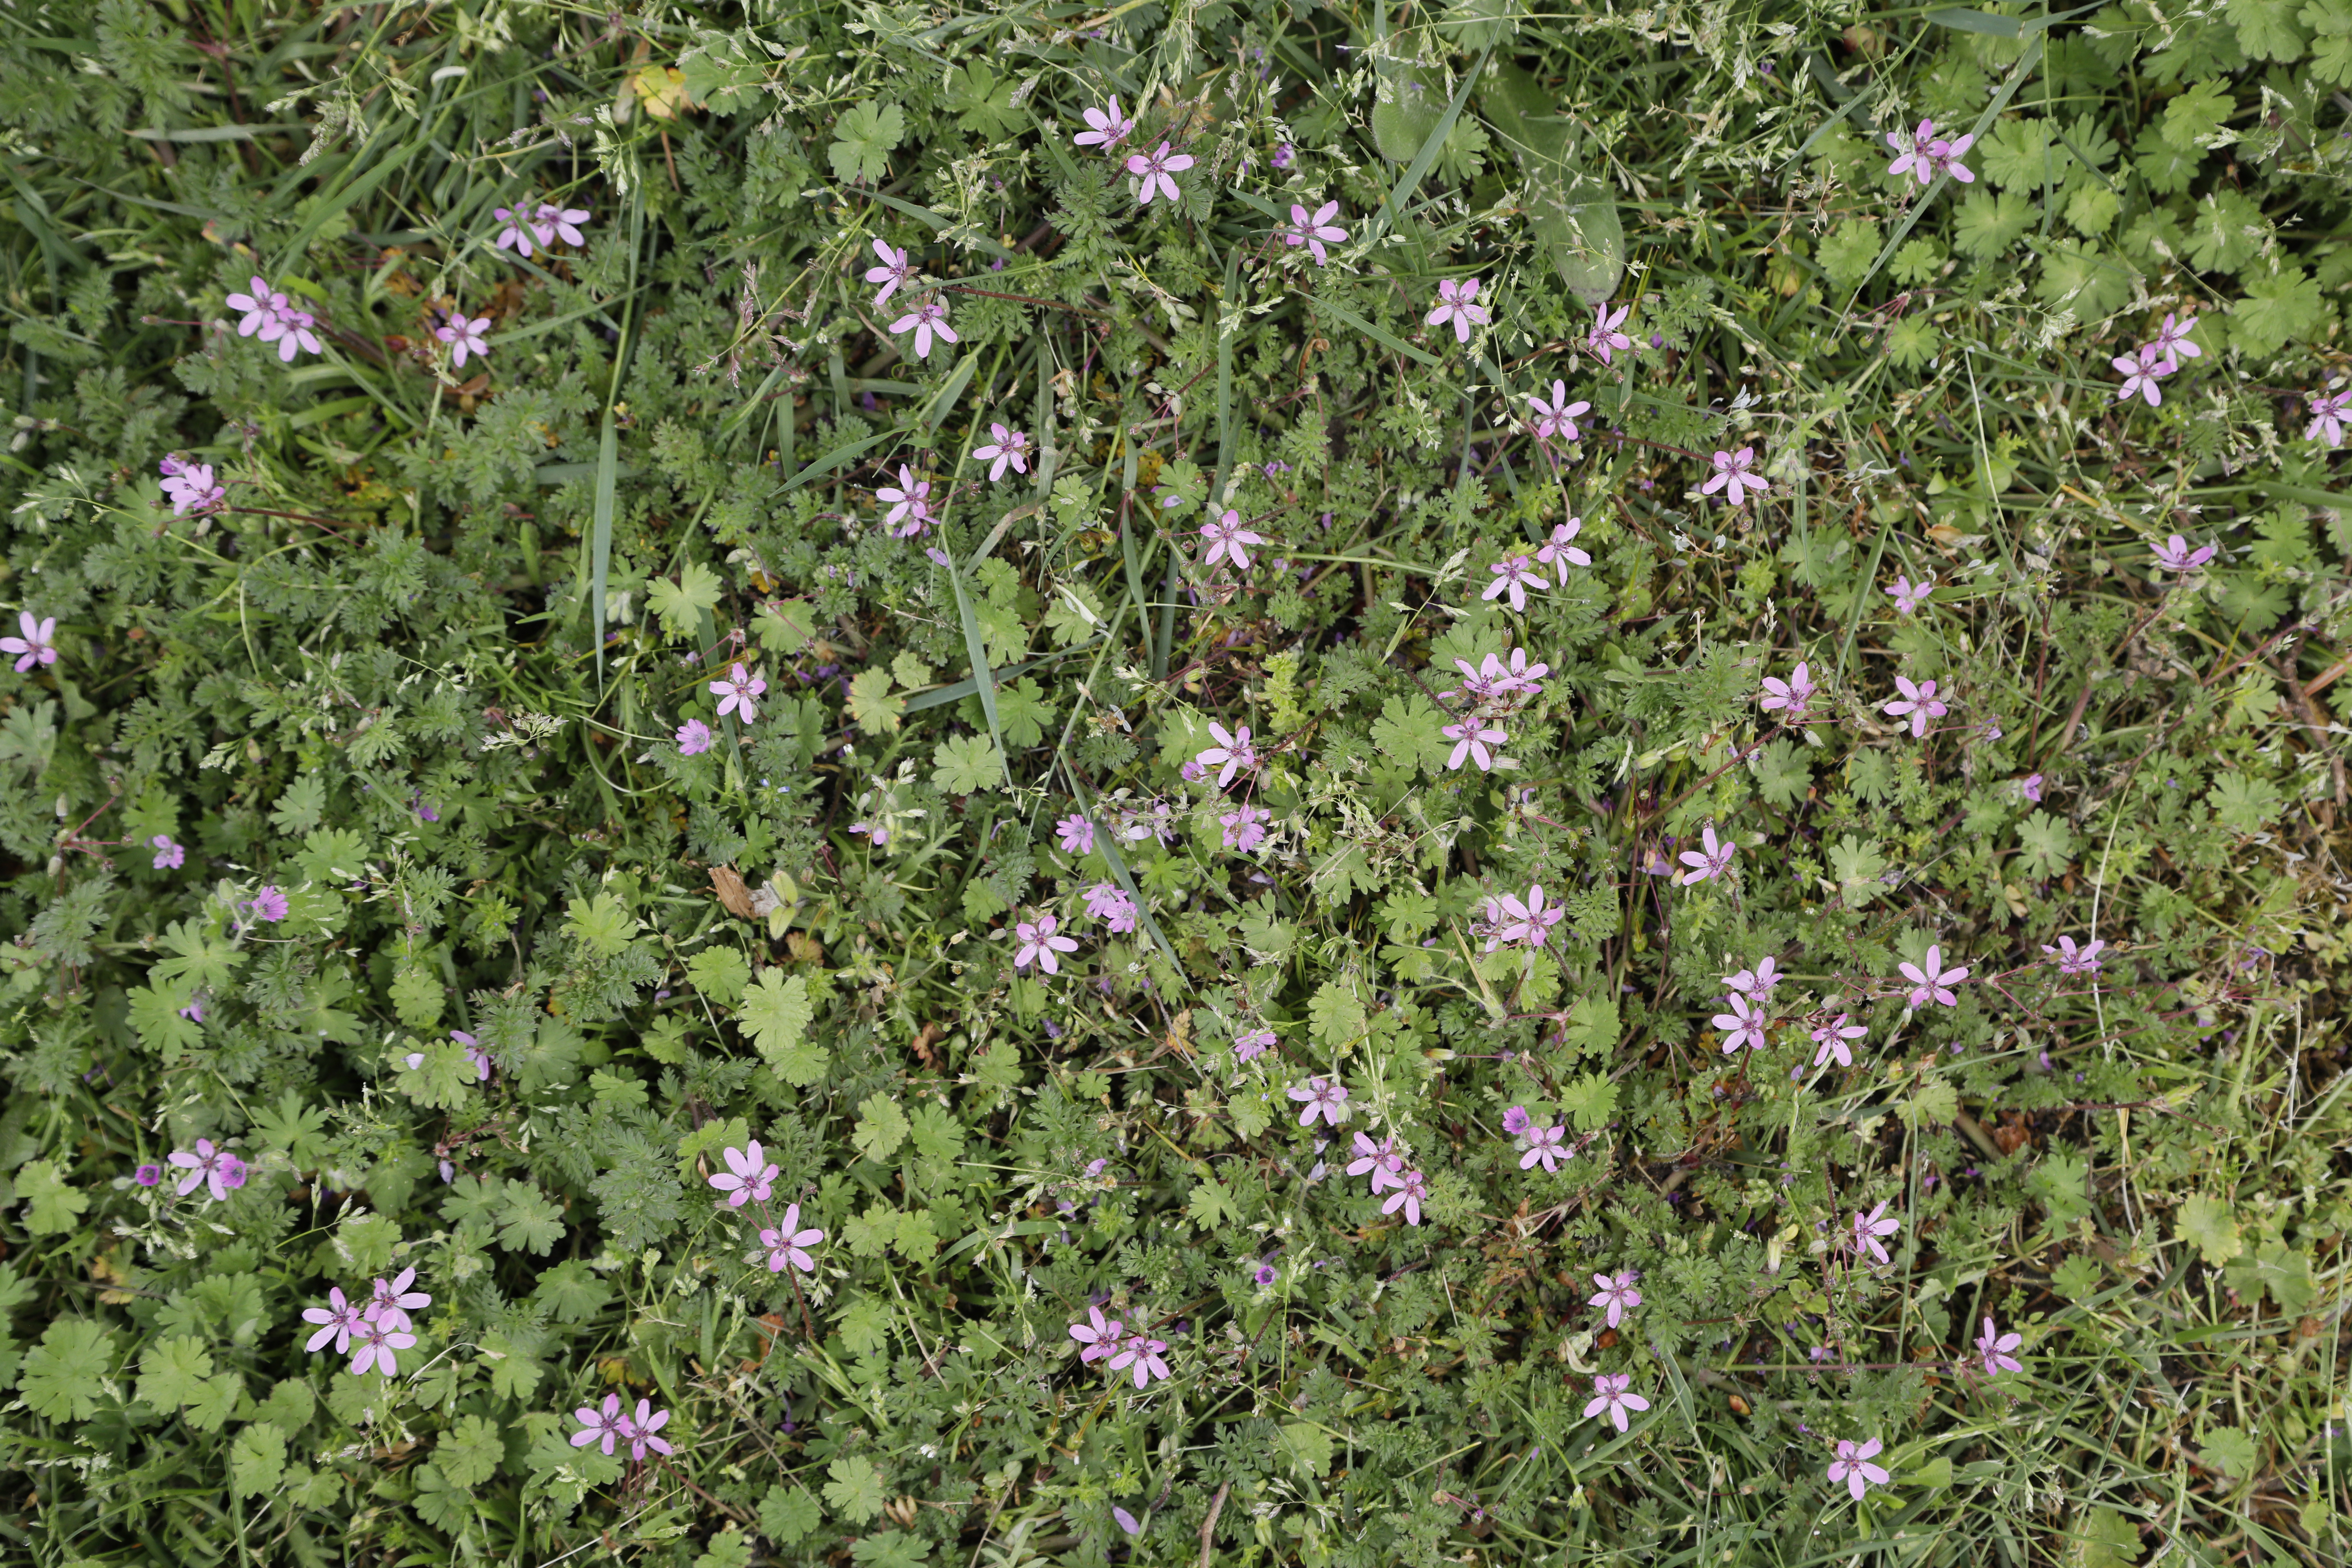
Plant species: Erodium cicutarium, Geranium molle